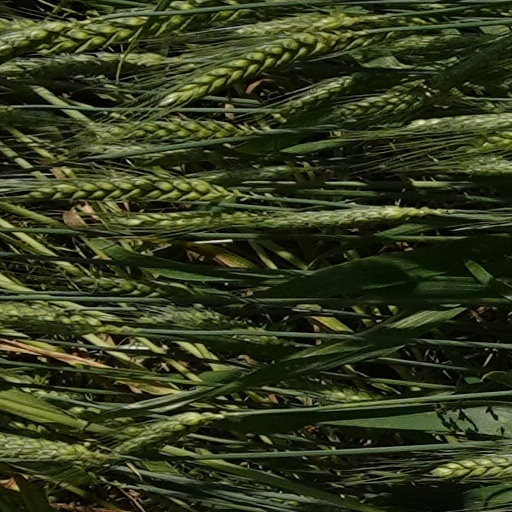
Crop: wheat